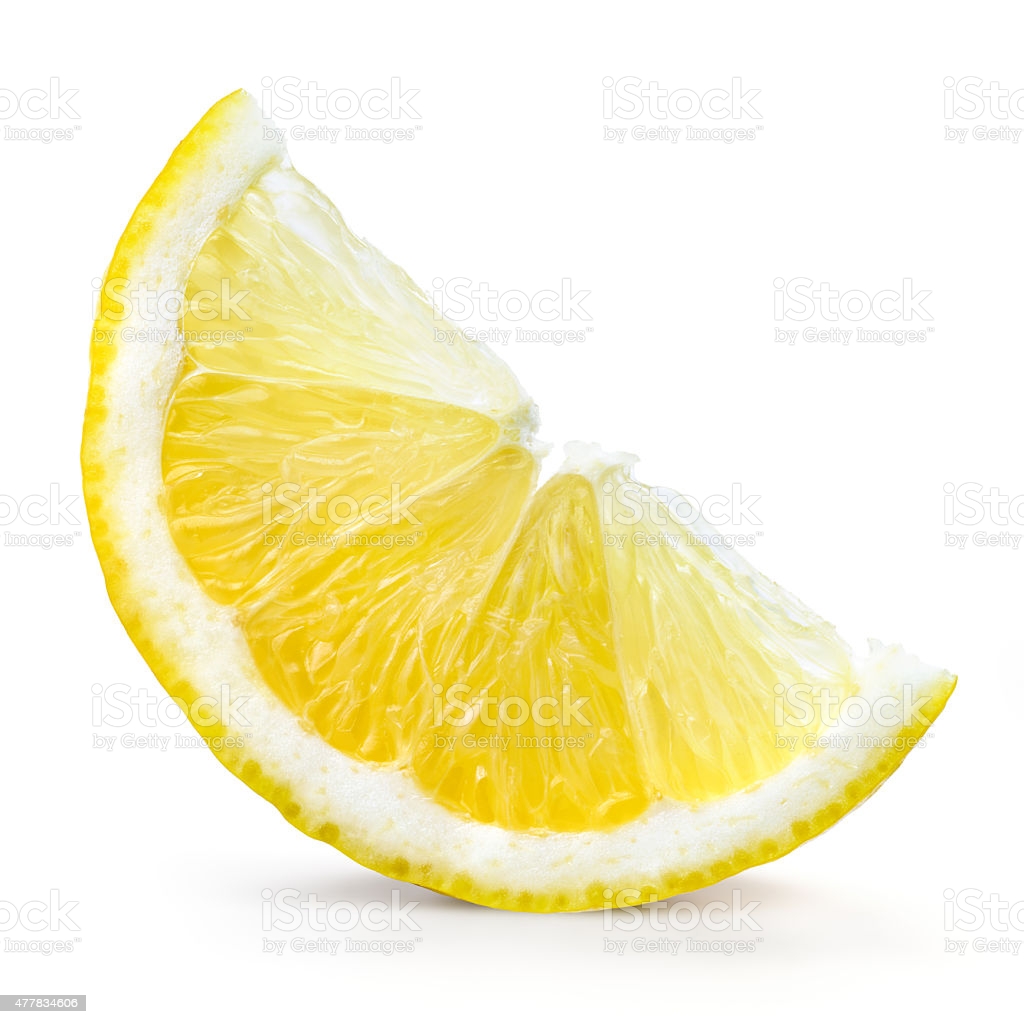
Label: Lemon